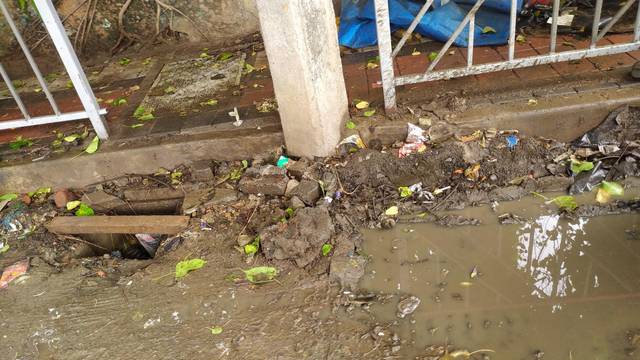
Region: India
Coordinates: 19.239, 72.864